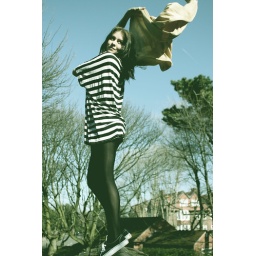
++ in comments. i actually think this is better in black and white. black and white version in comments.